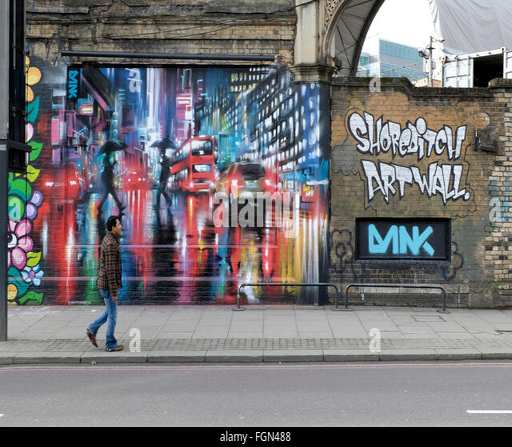
a man walks past a painting on a wall